Dublin lock-out

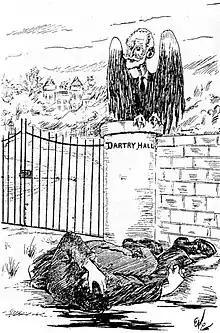
Cartoon of William Martin Murphy preying over James Larkin.

Among the employers in Ireland opposed to trade unions such as Larkin's ITGWU was William Martin Murphy, Ireland's most prominent capitalist, born in Castletownbere, County Cork. In 1913, Murphy was chairman of the Dublin United Tramway Company and owned Clery's department store and the Imperial Hotel. He controlled the "Irish Independent", "Evening Herald" and "The Irish Catholic" newspapers and was a major shareholder in the B&I Line. Murphy was also a prominent Irish nationalist and a former Home Rule MP in Parliament.